Palace

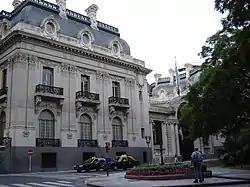
Palacio San Martín in Buenos Aires, Argentina

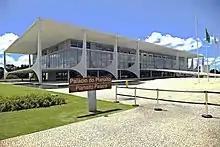

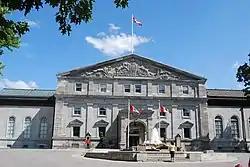
Rideau Hall is one of the official residences for the Canadian monarchy.

All major cities in Argentina have prominent palaces due to the great economic growth the country went through in the late 19th century and early 20th century. In that time Argentina was one of the largest exporters of grain, meat, wool and leather in the world. The country's new elite was eager to show their wealth to the world, which is the reason they often hired european architects and in many cases, even imported all the construction materials needed. Some of those palaces are still residential and many others have become hotels, museums and embassies. Some examples of this are Palacio Duhau, , Palacio Bosch, Palacio Paz and Palacio San Martín.